Olive Soulouque

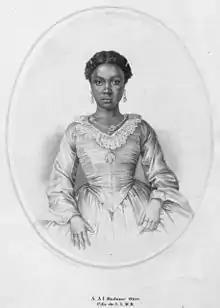

Olive Soulouque, Princess Imperial of Haiti (29 November 1842 – 23 July 1883) was a Haitian princess and the eldest daughter of Emperor Faustin I of Haiti and Empress Adélina Lévêque.